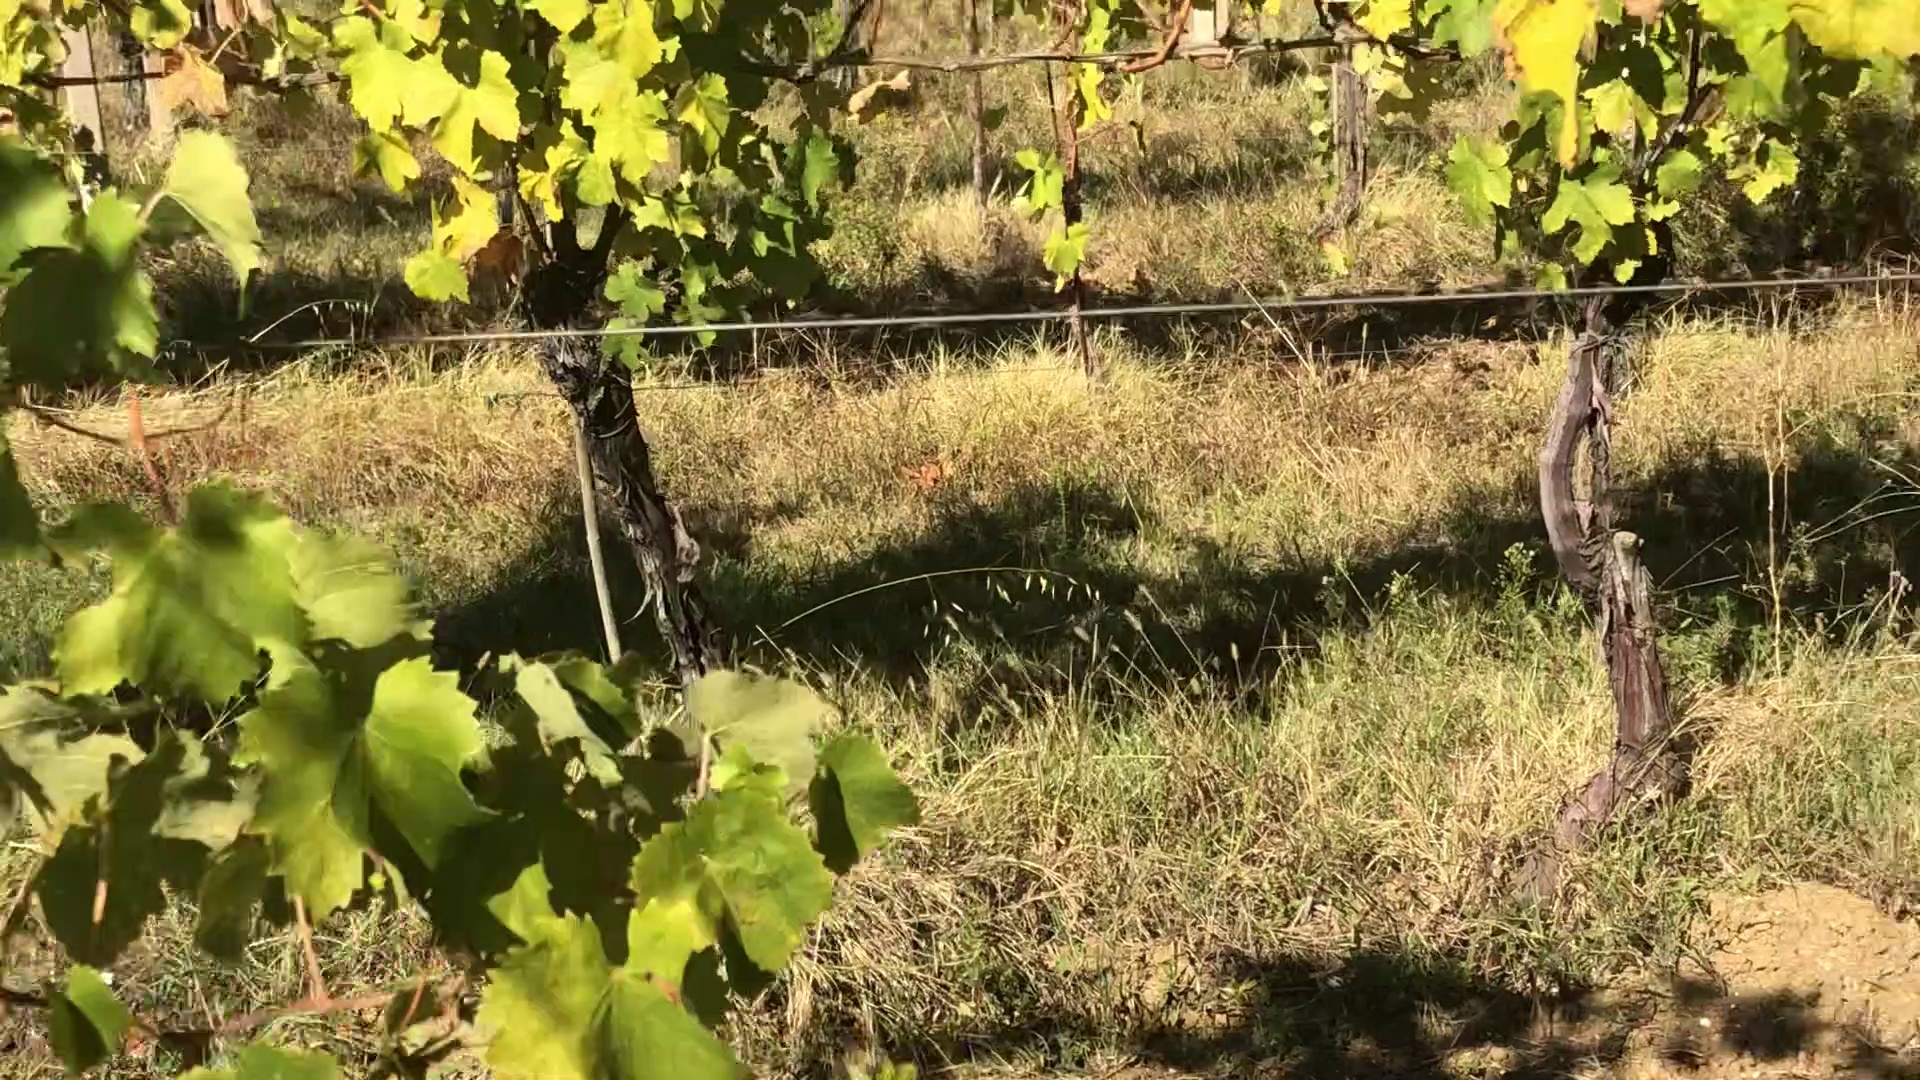
Label: healthy